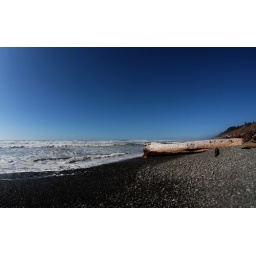
an empty beach against an empty sky